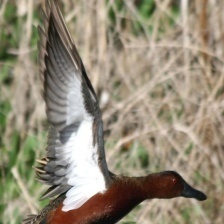
Species: CINNAMON TEAL
Scientific name: ANAS CYANOPTERA
ImageNet parent category: drake